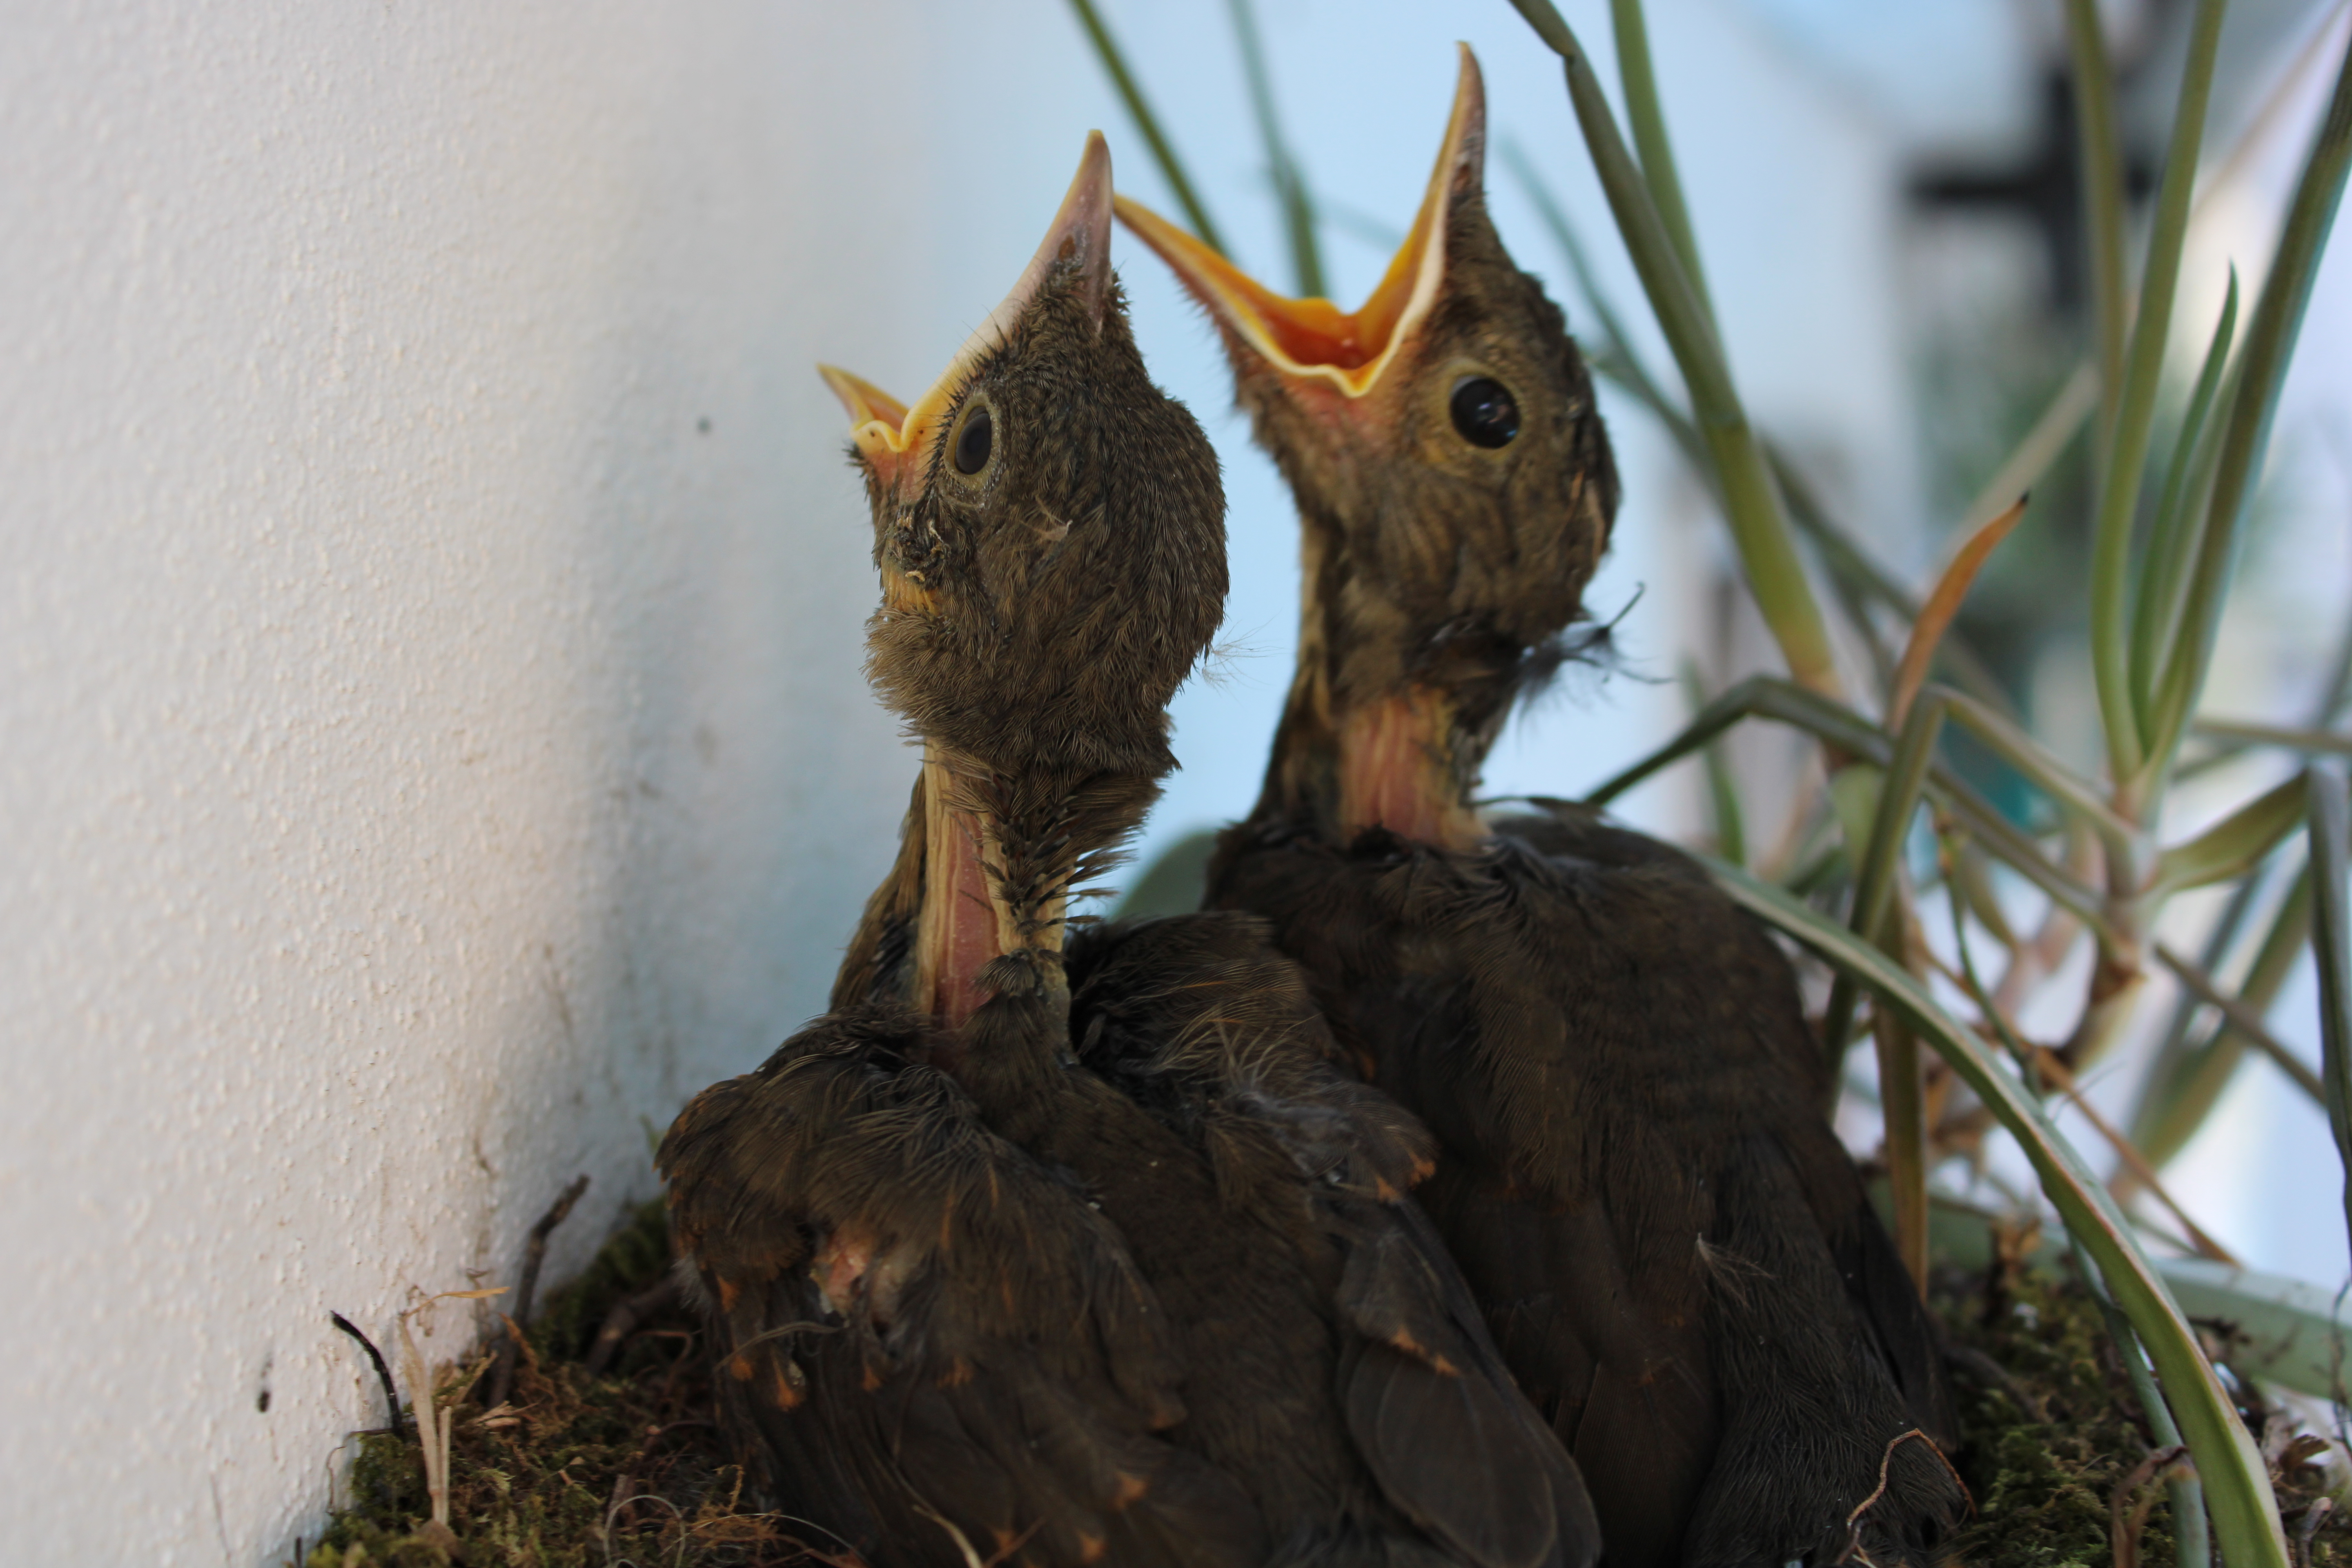
aves, bird, adaptation, beak